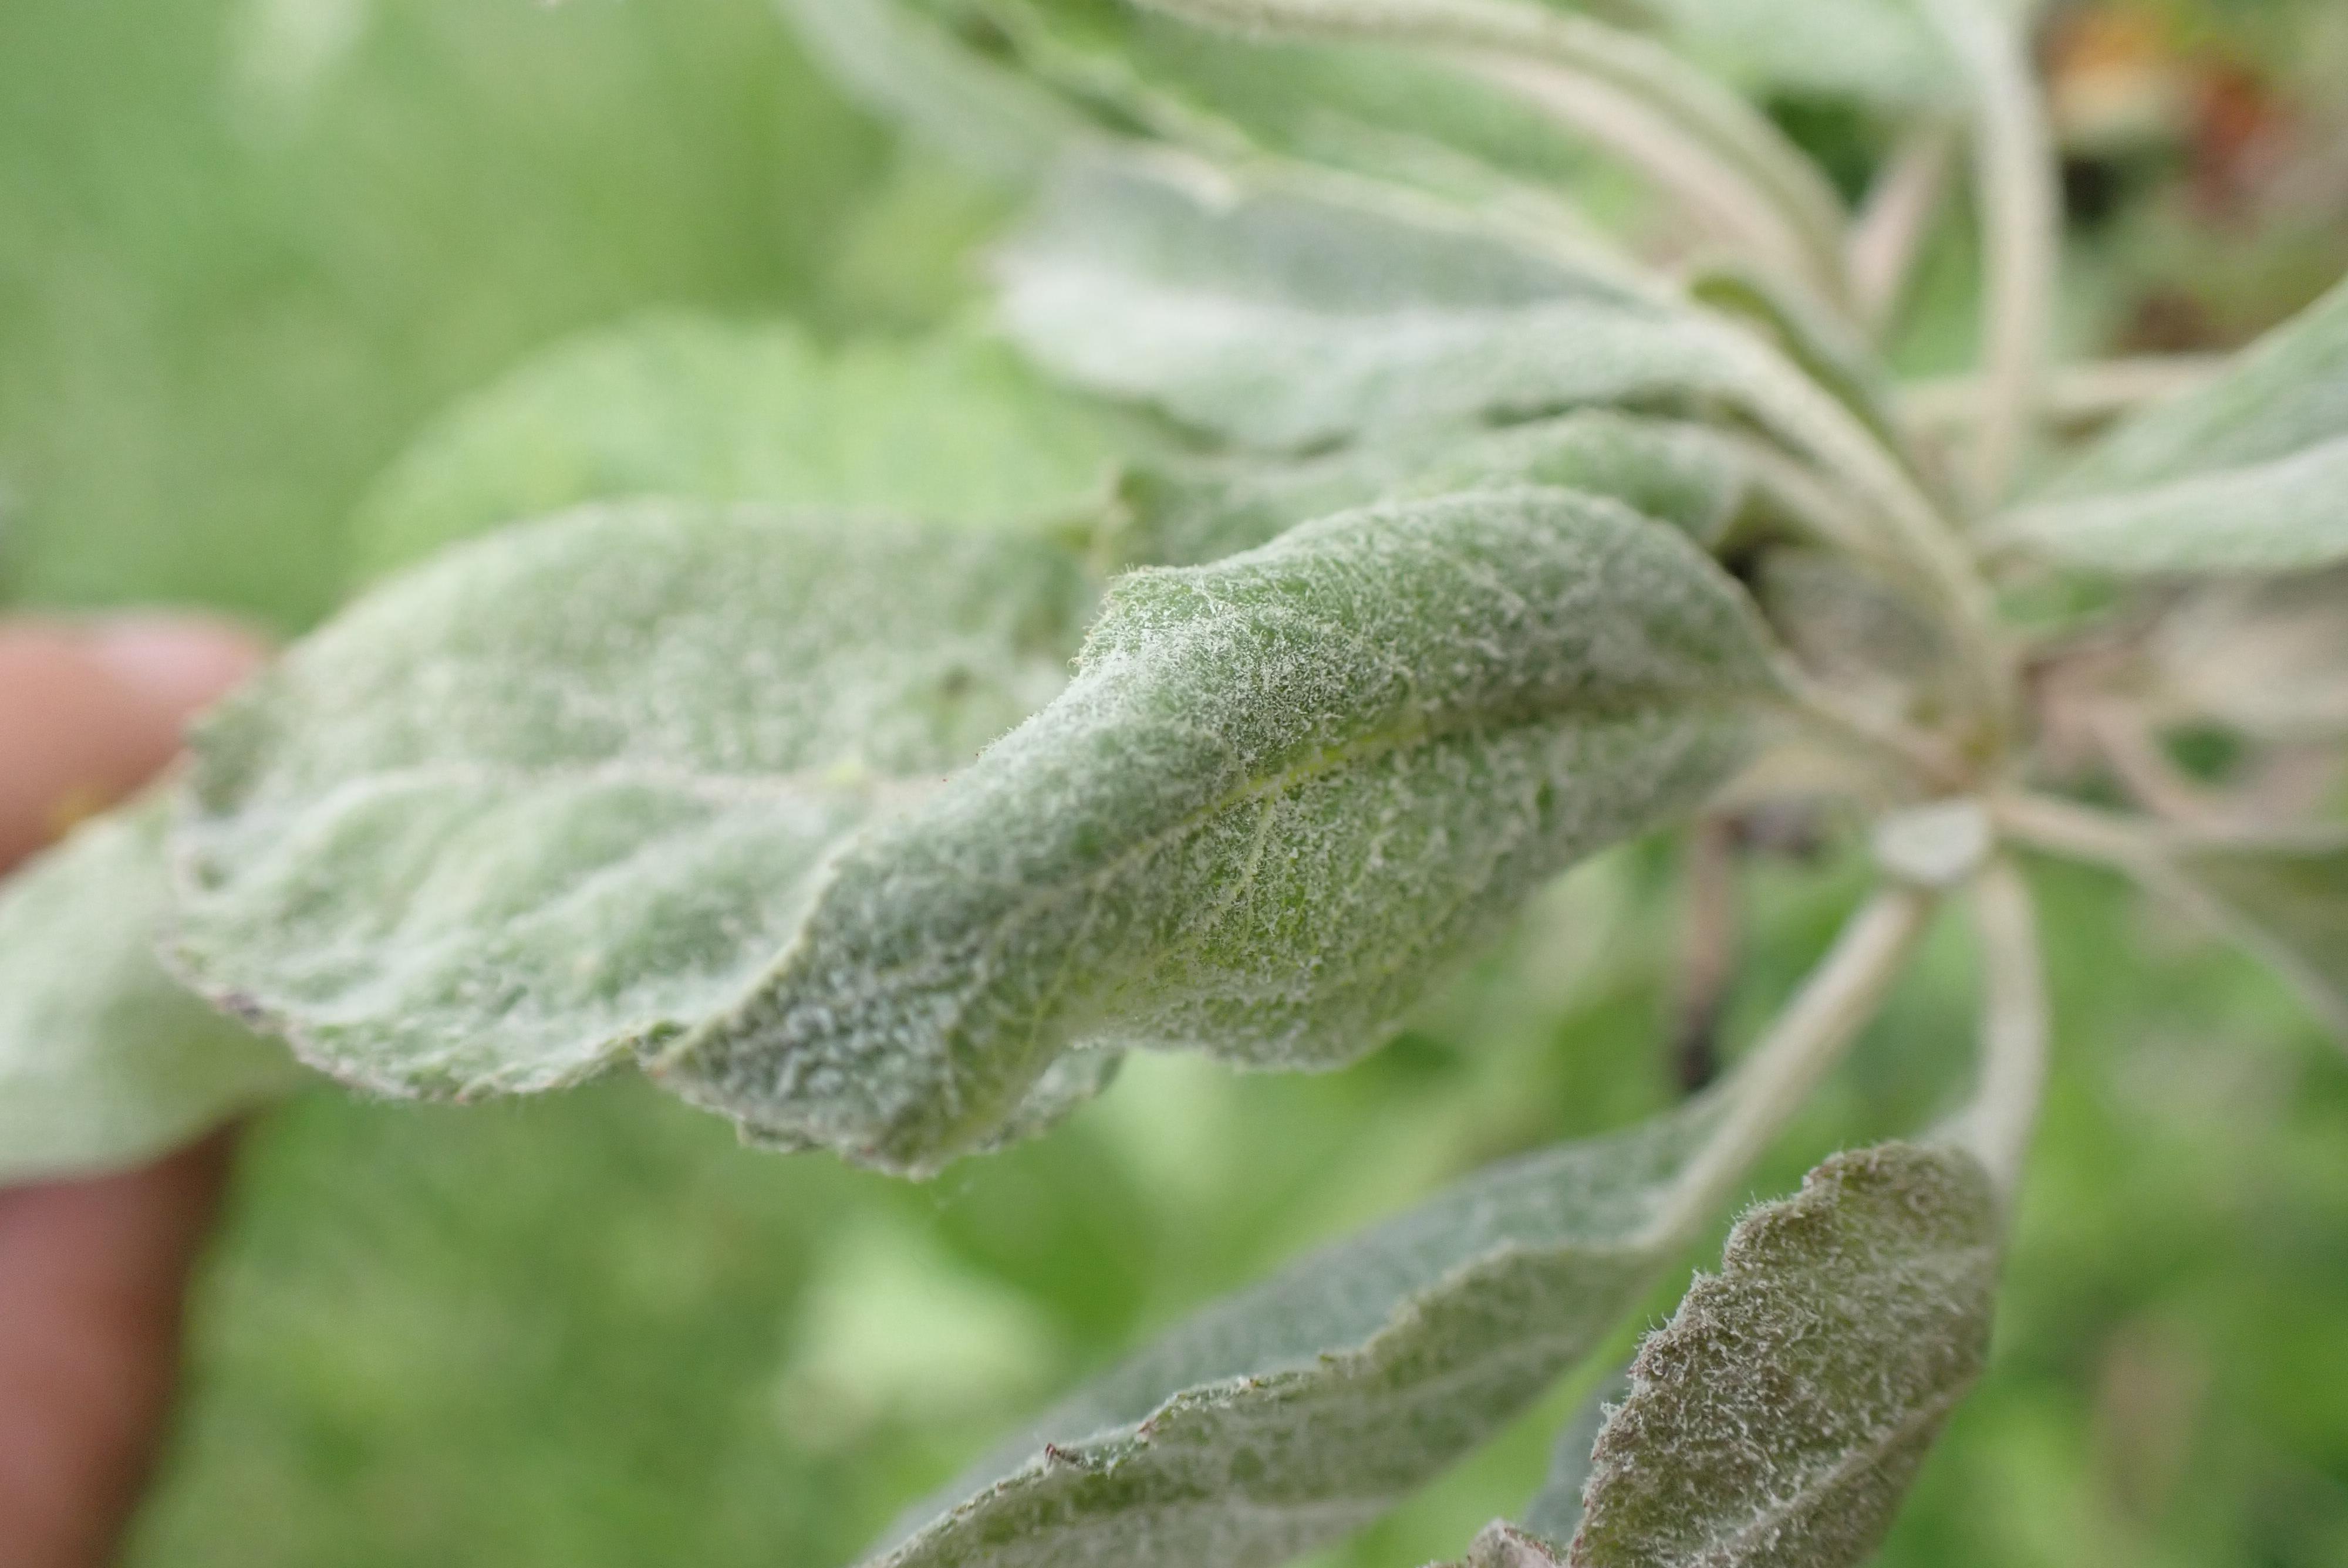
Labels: powdery_mildew